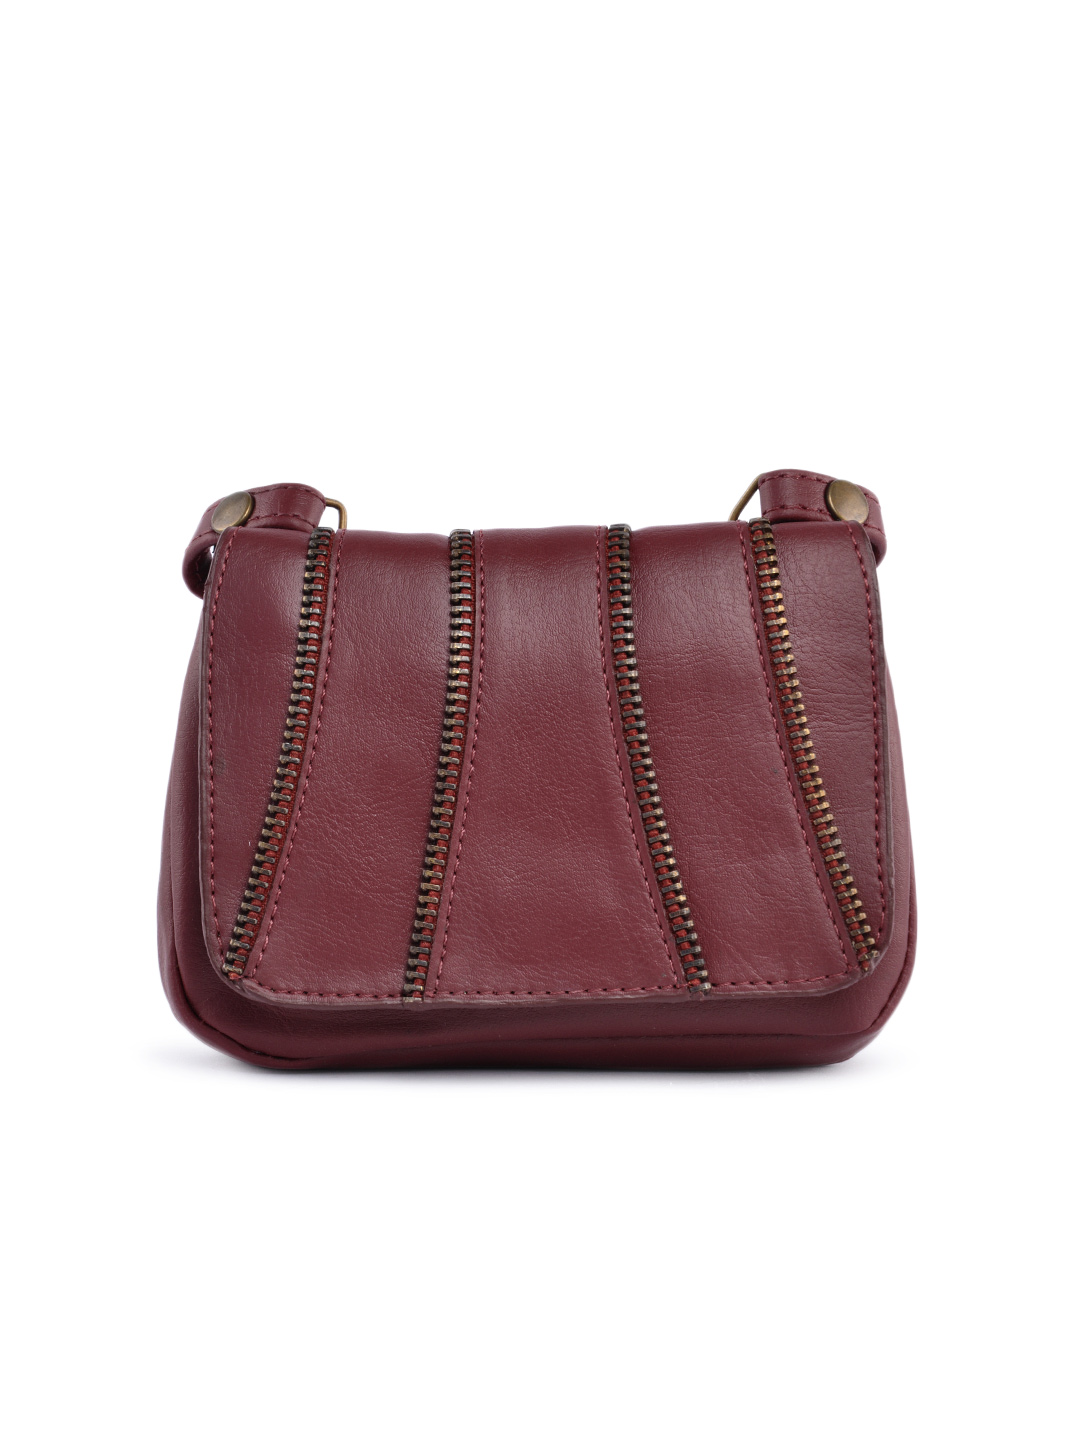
Baggit Women Sawari Rose Red Mobile Pouch
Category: Accessories / Bags / Mobile Pouch
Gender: Women
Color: Red
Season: Winter 2015
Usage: Casual